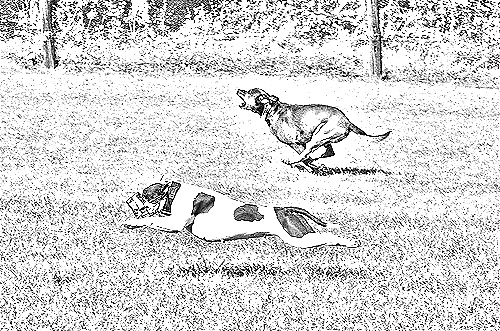
Portrait style: Sketch Portrait